Guido Reni

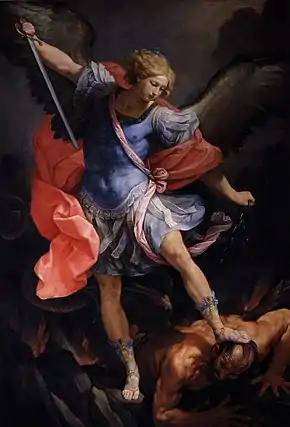
"St Michael Archangel", 1636. The Archangel Michael trampling Satan wears a late-Roman military cloak and cuirass. Held in Santa Maria della Concezione dei Cappuccini, Rome.

In 1630 the Barberini family of Pope Urban VIII commissioned from Reni a painting of the Archangel Michael for the church of Santa Maria della Concezione dei Cappuccini. The painting, completed in 1636, gave rise to an old legend that Reni had represented Satan—crushed under St Michael's foot—with the facial features of Cardinal Giovanni Battista Pamphilj in revenge for a slight.